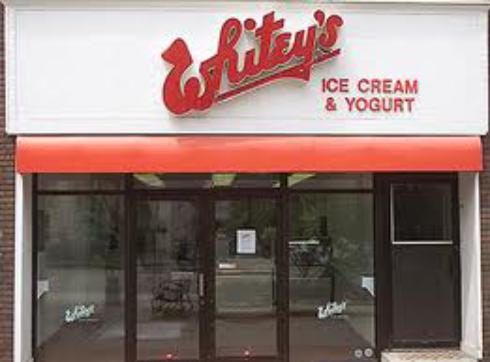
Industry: Food